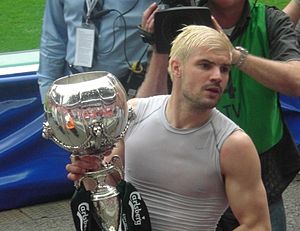
FA Trophy
Sacha Opinel fra Ebbsfleet United